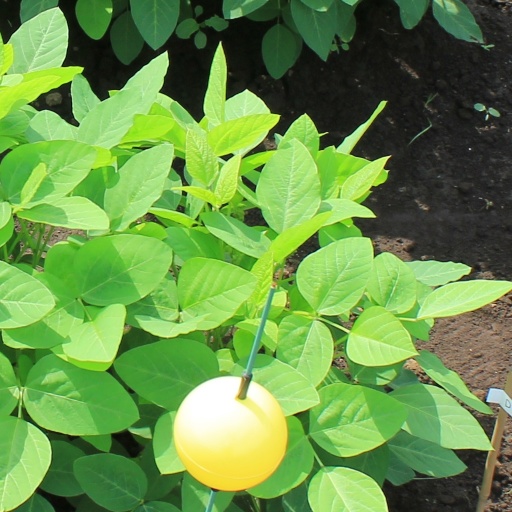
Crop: soybean